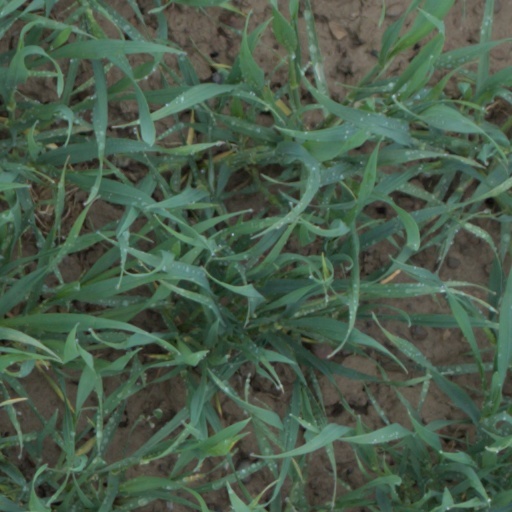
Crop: wheat